Florida Department of Corrections

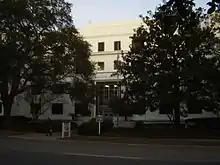

The Department is led by Secretary Ricky Dixon, who has held the position since 2021. Richard Comerford is his Deputy Secretary and Timothy Fitzgerald is his Chief of Staff. The General Counsel is Dan Johnson and the Inspector General is Kenneth Sumpter.